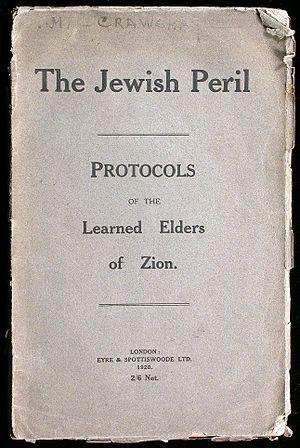
Les Protocoles des Sages de Sion, en russe : Протоколы сионских мудрецов ou Сионские протоколы, est un faux qui se présente comme un plan de conquête du monde établi par les juifs et les francs-maçons, publié au début du XXᵉ siècle dans la Russie tsariste.